Battle of Koromokina Lagoon

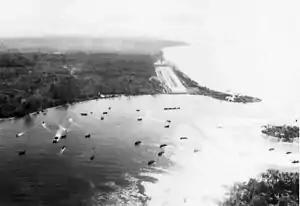
Fighter strip at Torokina, December 1943

The Japanese 23rd Infantry Regiment began arriving from the south and subsequently launched an attack on a US force holding a roadblock around the junction of the Piva and Numa Numa Trails, which were important avenues of approach towards the Allied beachhead. The subsequent Battle for Piva Trail resulted in heavy casualties for the Japanese, with around 550 killed. After this, US Army elements began arriving in force to reinforce the Marines, as further echelons arrived at Cape Torokina, bringing more supplies and expanding the size of US forces on Bougainville further. A further 5,715 troops had landed on 8 November, followed by another 3,599 and 6,678 on 11 and 13 November. With the beachhead secure and command having transitioned ashore, US forces slowly pushed their perimeter forward, systematically advancing to several inland defense lines, resulting in further actions around Coconut Grove, Piva Forks and Hellzapoppin Ridge and Hill 600A.